Mil Mi-26

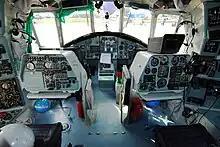
Cockpit of a Mil Mi-26

The Mi-26 was designed to replace earlier Mi-6 and Mi-12 heavy lift helicopters and act as a heavy-lift helicopter for military and civil use, having twice the cabin space and payload of the Mi-6, then the world's largest and fastest production helicopter. The primary purpose of the Mi-26 was to transport military equipment such as amphibious armored personnel carriers and mobile ballistic missiles to remote locations after delivery by military transport aircraft such as the Antonov An-22 or Ilyushin Il-76.